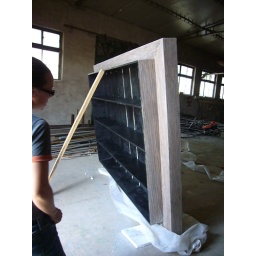
a bed we designed for becky's courtyard house in the process of painting.